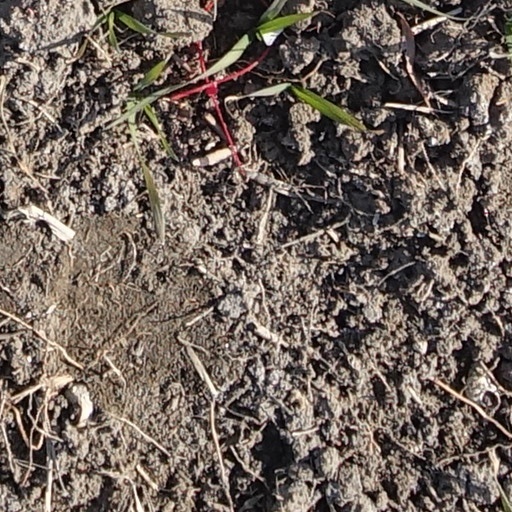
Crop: wheat